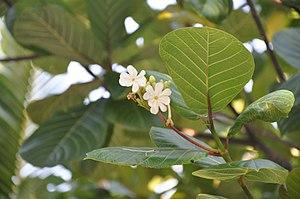
Kahaia, nom puamotu du guettera speciosa
Guettarda speciosa est une espèce de la famille des Rubiaceae. On trouve l'espèce en Afrique, en Océanie, en Asie et dans quelques îles du Pacifique. Arbre commun sur les atolls des Tuamotu mesurant de 5 à 7 mètres. Le nom paumotu de cet arbre est kahaia.